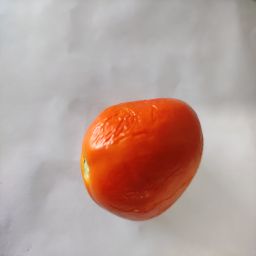
Crop: Tomato
Quality: Old